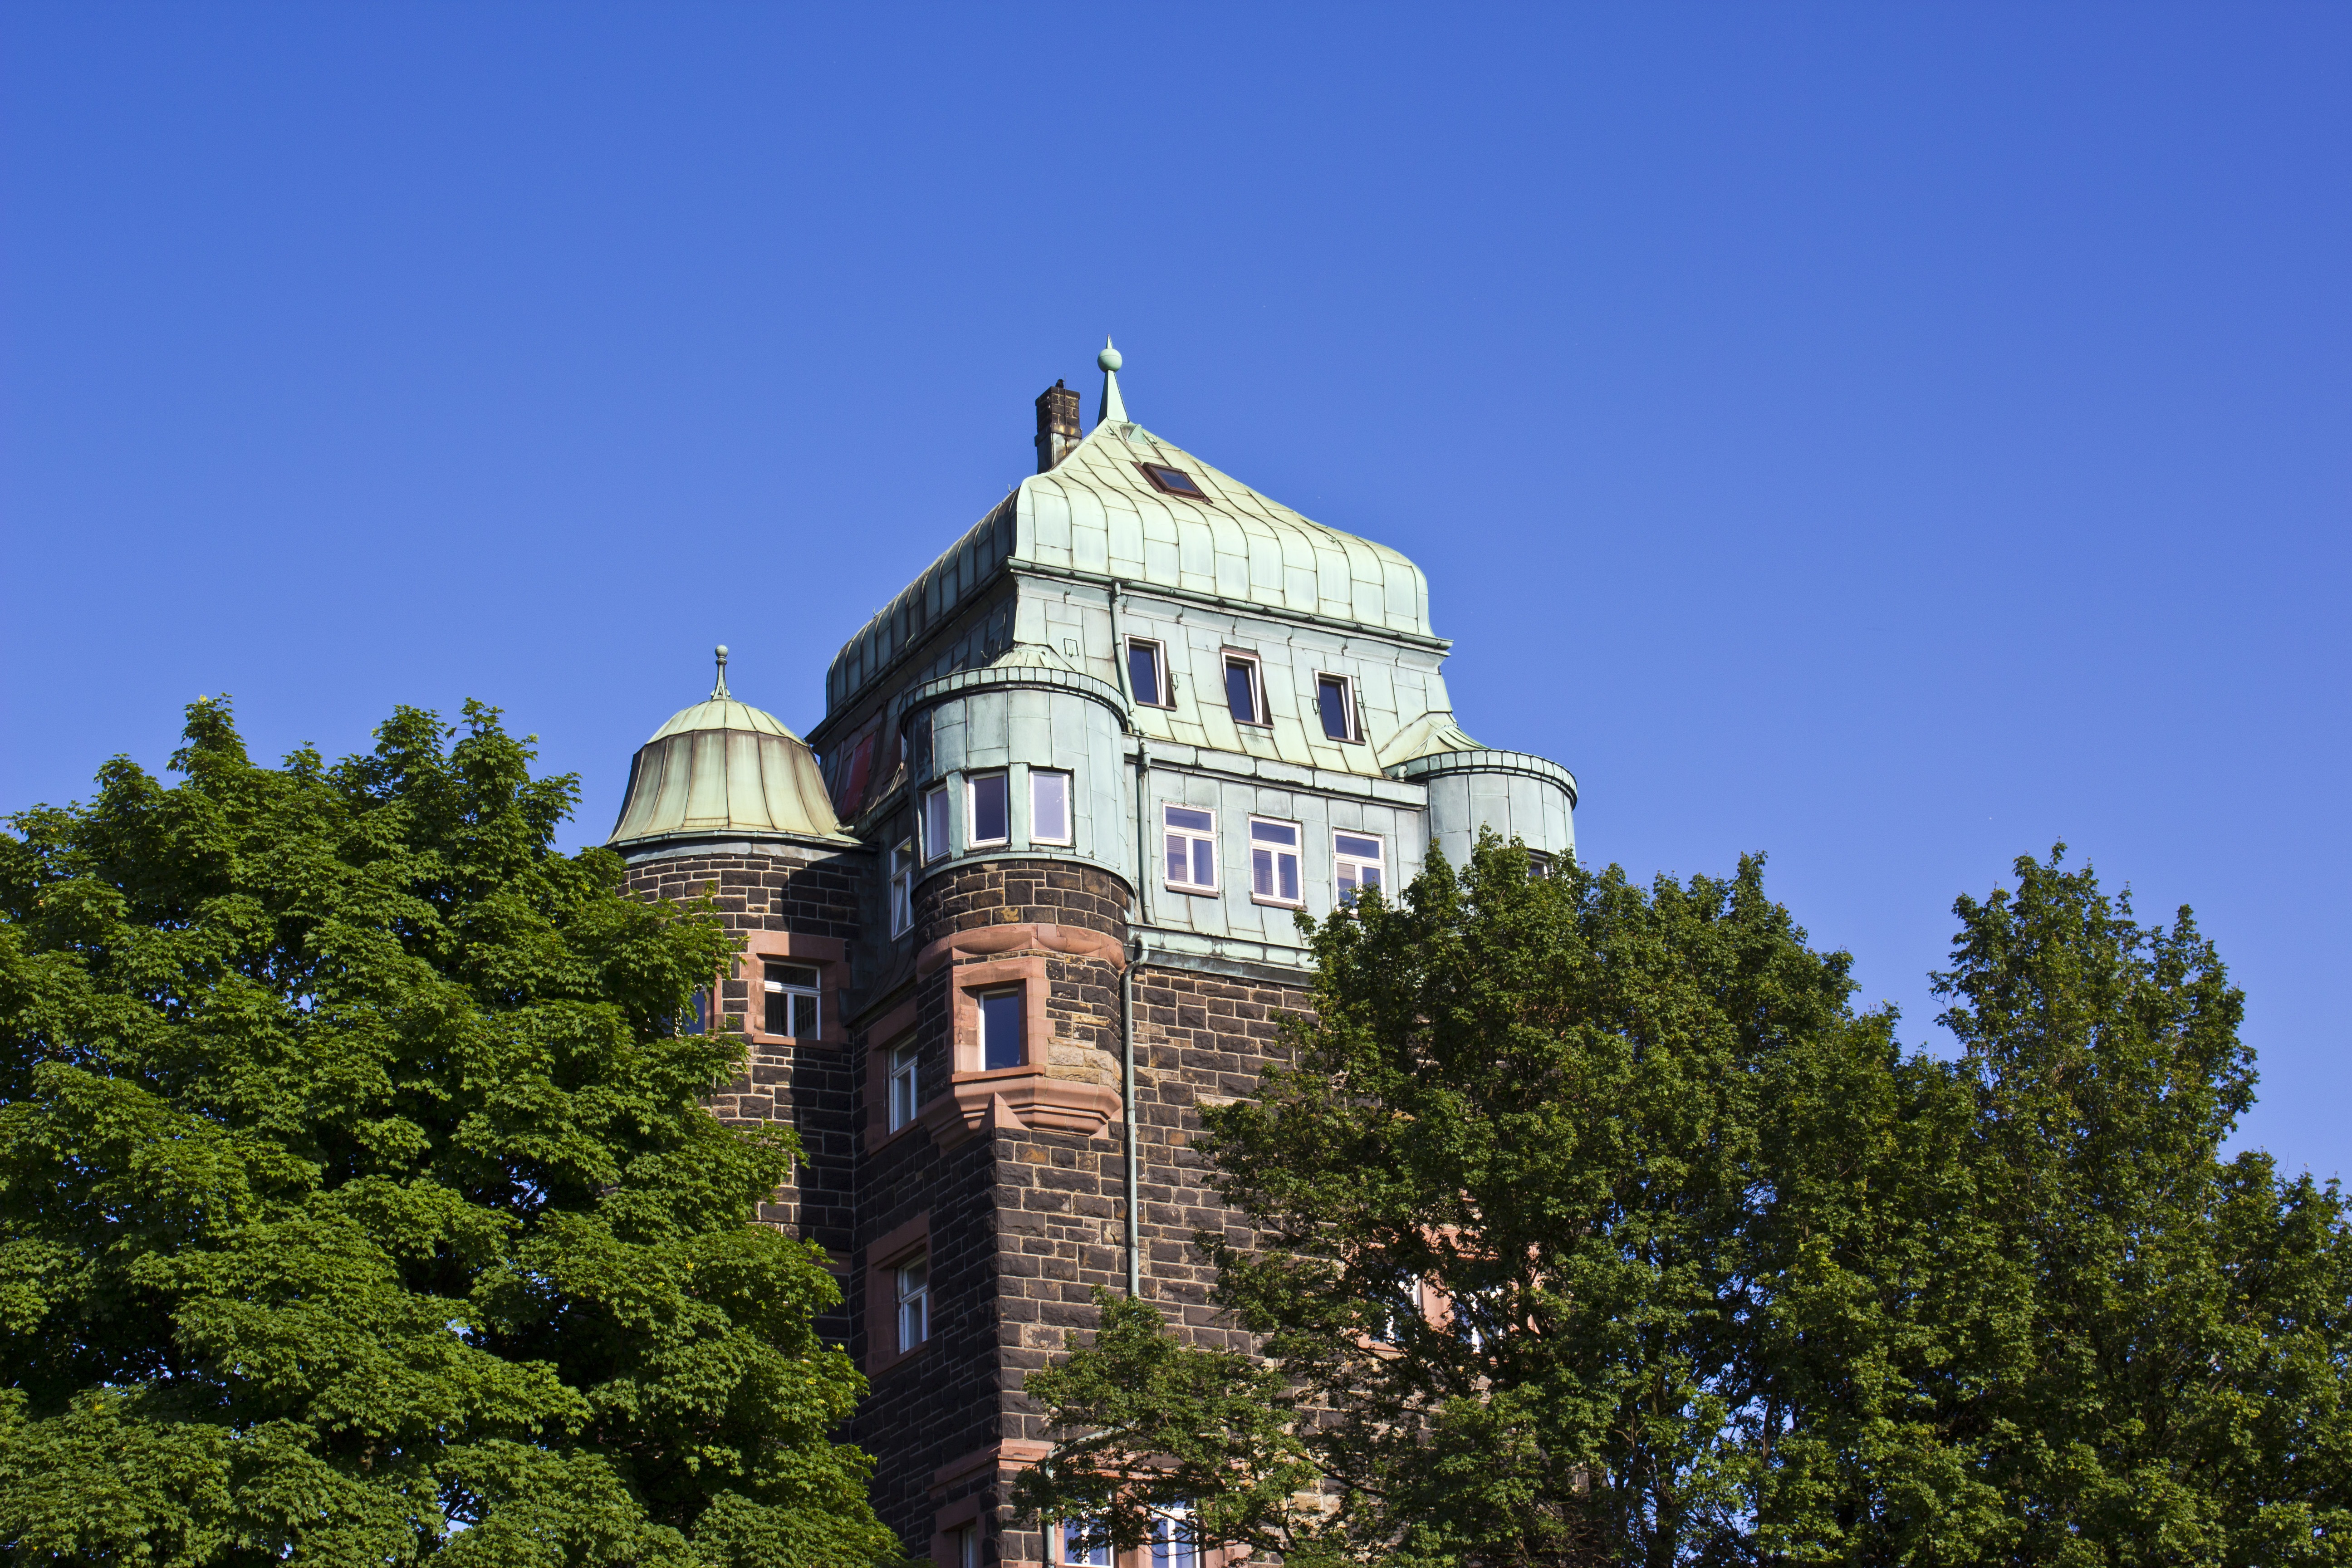
sky, building, chateau, green, tower, landmark, blue, church, chapel, place of worship, bell tower, trees, monastery, estate, duisburg, ruhr area, bridge tower, ruhrort